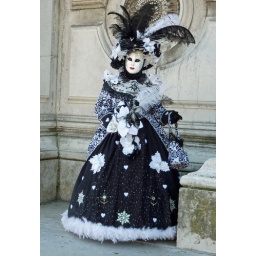
Violaine wearing a very cool mask in white and black (P1000794a)